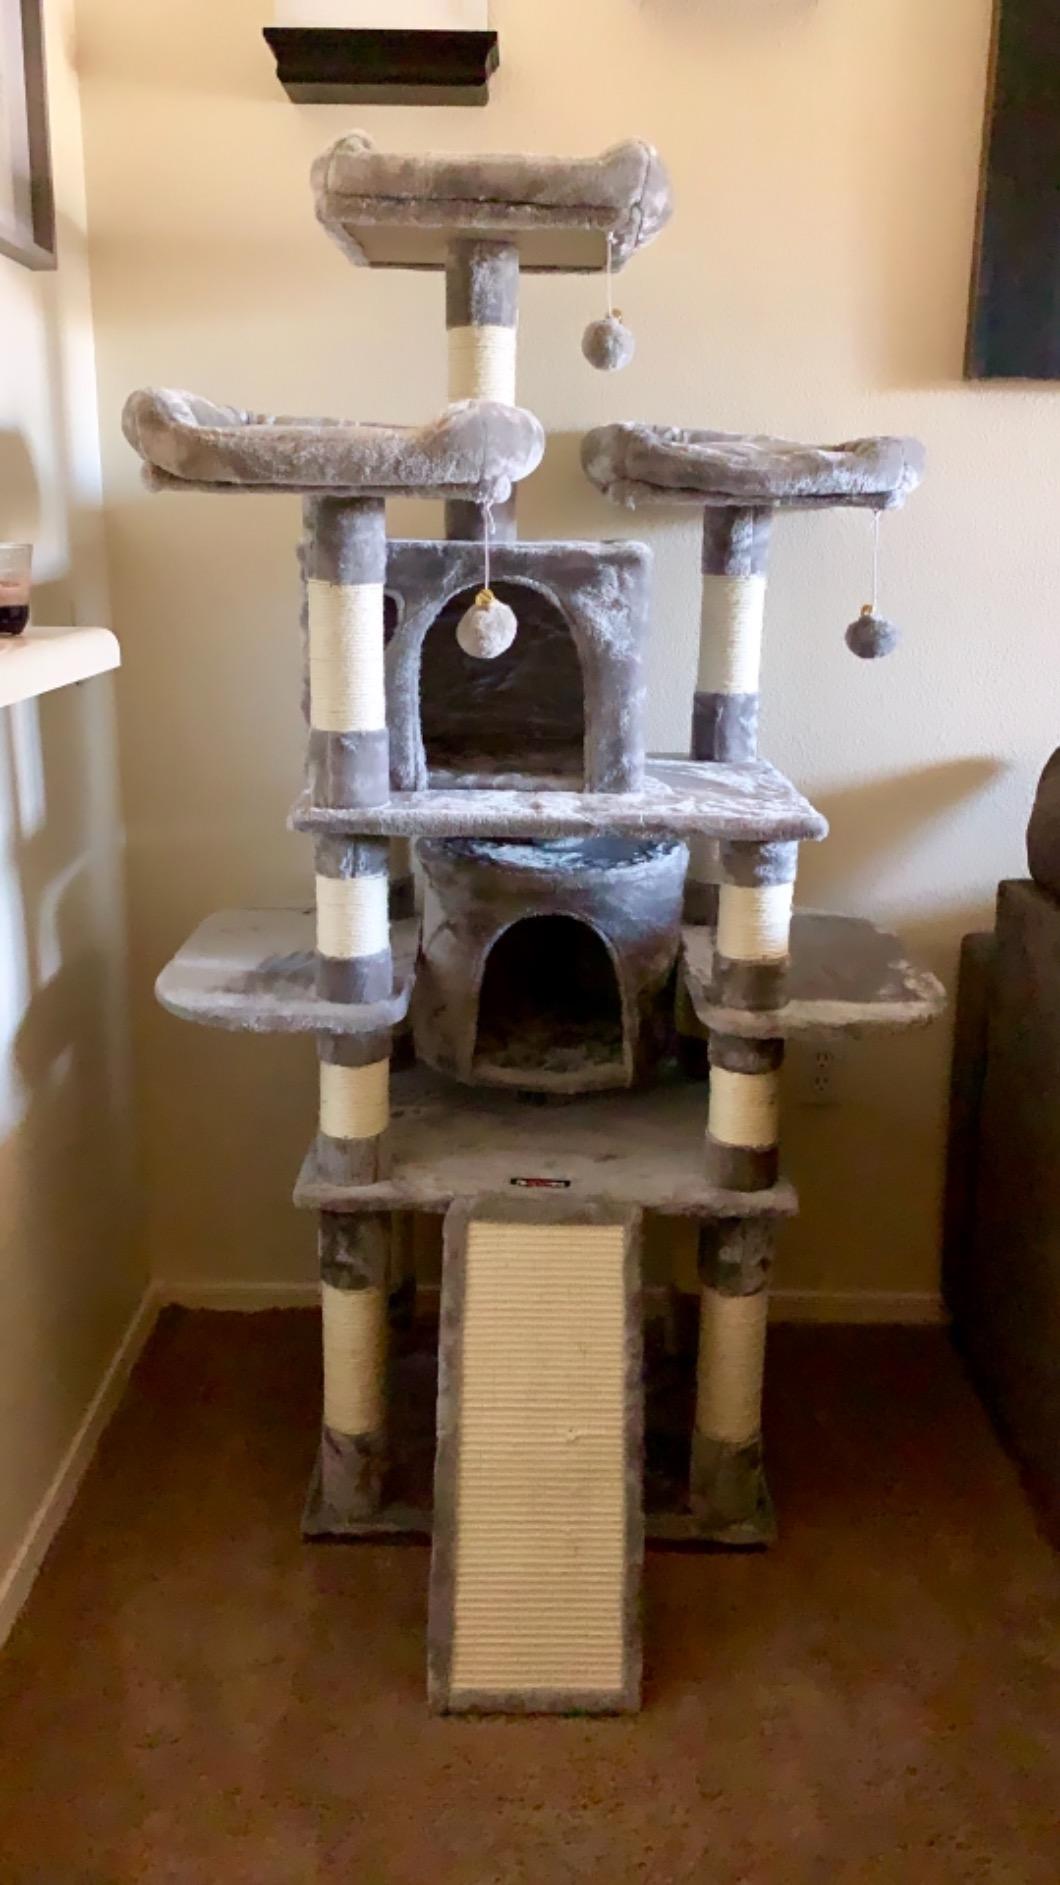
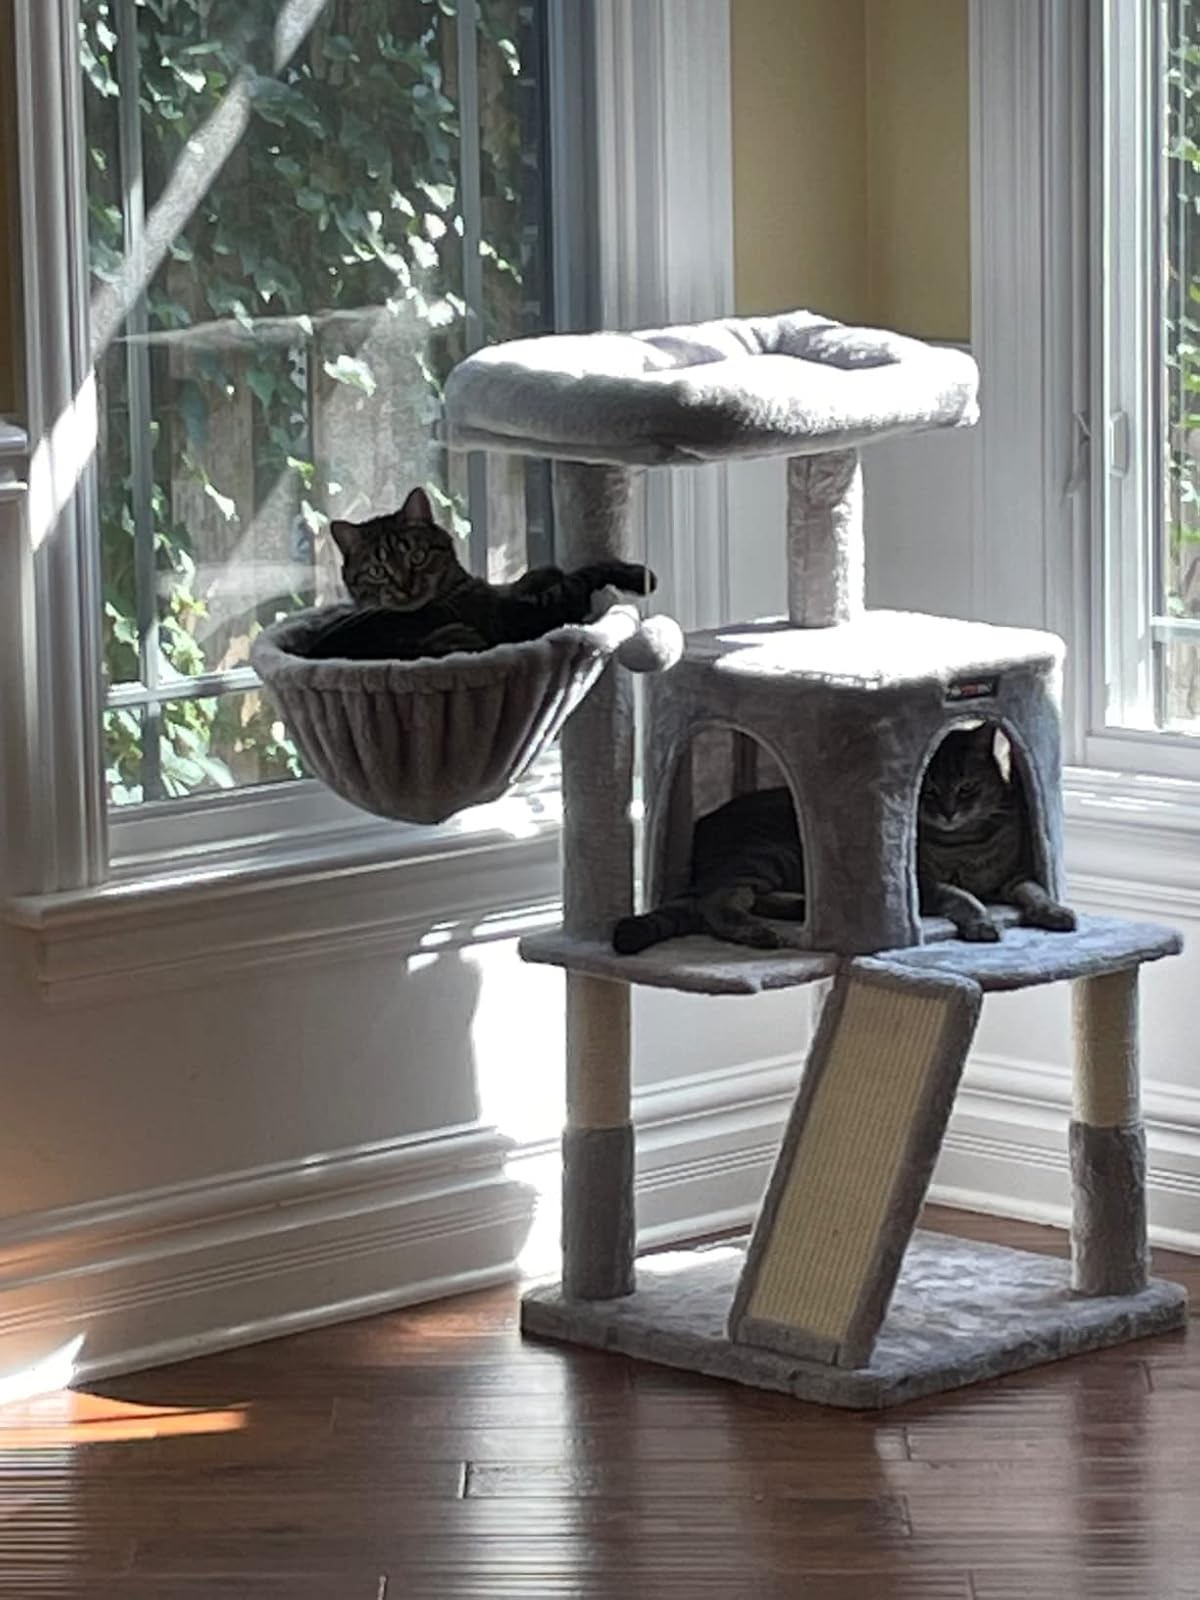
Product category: items_cat tree
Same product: no